Sultanate of Women

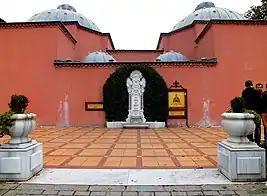
Ayasofya Hamamı, one of the "hayrat" constructed in the name of Hürrem Sultan.

Kösem Sultan was the most trusted advisor of Sultan Ahmed I. Historians credit her with persuading him to spare the life of his younger half-brother (who eventually became Mustafa I), thus putting an end to the centuries-old practice of fratricide in the Ottoman Empire. After Ahmed died in 1617, she was instrumental in the Mustafa's enthronement and became regent during the minority of her son, Murad IV, in 1623-1632 and her grandson, Mehmed IV, in 1648–1651. As valide sultan and regent of the two sultans, Kösem wielded unparalleled political power and influenced the empire's foreign and domestic policies.